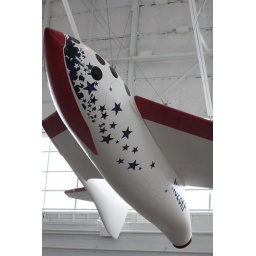
Flying Heritage Collection Fly Day May 22 2010 - Paul Allen's vintage airplane museum, many in flying order